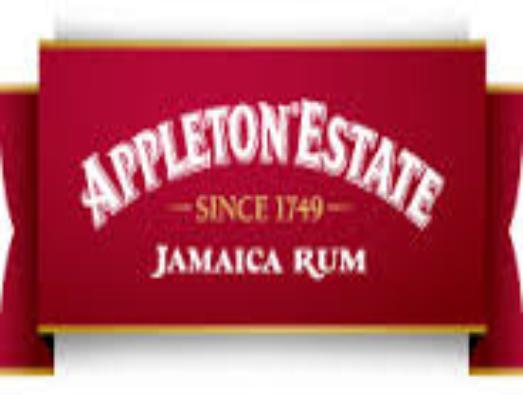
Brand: Appleton Estate
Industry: Food